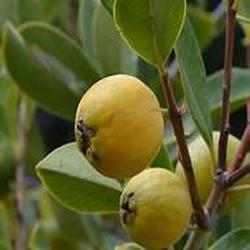
Label: Guava